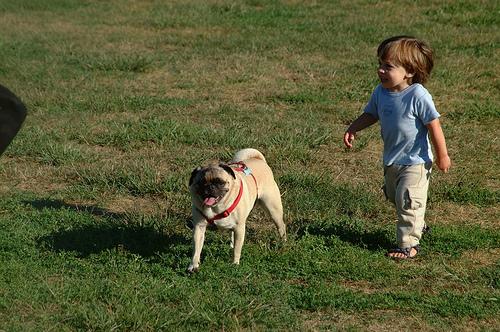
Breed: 798-n000130-pug